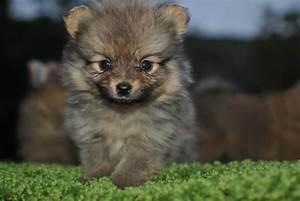
dog